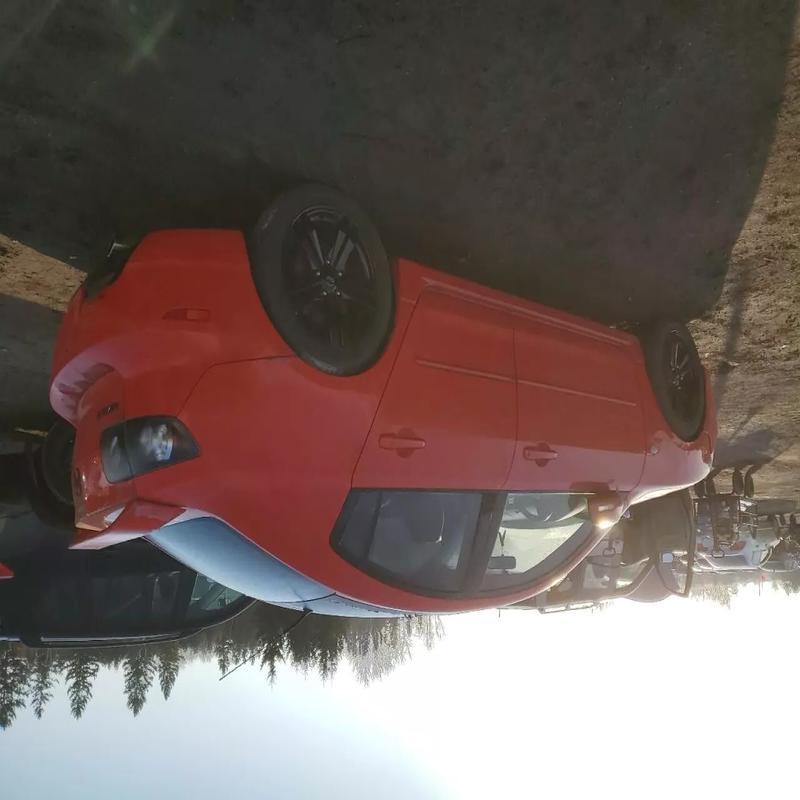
Aucun dommage détecté.
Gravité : aucun